Ronald Evans (astronaut)

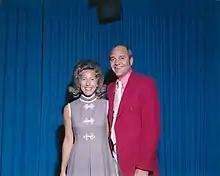
With his wife Jan in 1972

In earlier astronaut groups, the senior astronaut had assumed the role of command module pilot (CMP) while the more junior was the lunar module pilot (LMP), but the Nineteen were divided into Command/Service Module (CSM) and Lunar Module (LM) specialists. Slayton asked each of the Nineteen which speciality he preferred, but made the final decision himself. This early division of assignments would have a profound effect on their subsequent careers. Evans became a CSM specialist. He was chosen as a member of the support crew for Apollo 1, the first crewed Project Apollo mission, along with Ed Givens and Jack Swigert, two fellow members of his astronaut group. The astronauts assigned to this duty regarded it as the lowest rung on the ladder. Usually low in seniority, they assembled the mission's rules, flight plan, and checklists, and kept them updated, and worked in the simulators developing procedures, especially those for emergency situations. They also stood by during spacecraft tests on the launch pad, and set up the cockpit, ensuring that all the switches were in the right positions. In this role, Evans worked inside the Apollo spacecraft for a couple of hours on January 26, 1967. The support crew then flew back to Houston. On landing at Ellington Air Force Base they were informed that the prime crew had died in a fire inside the spacecraft.